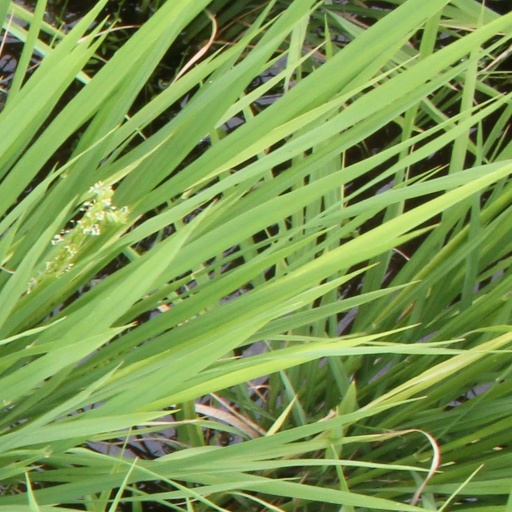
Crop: rice